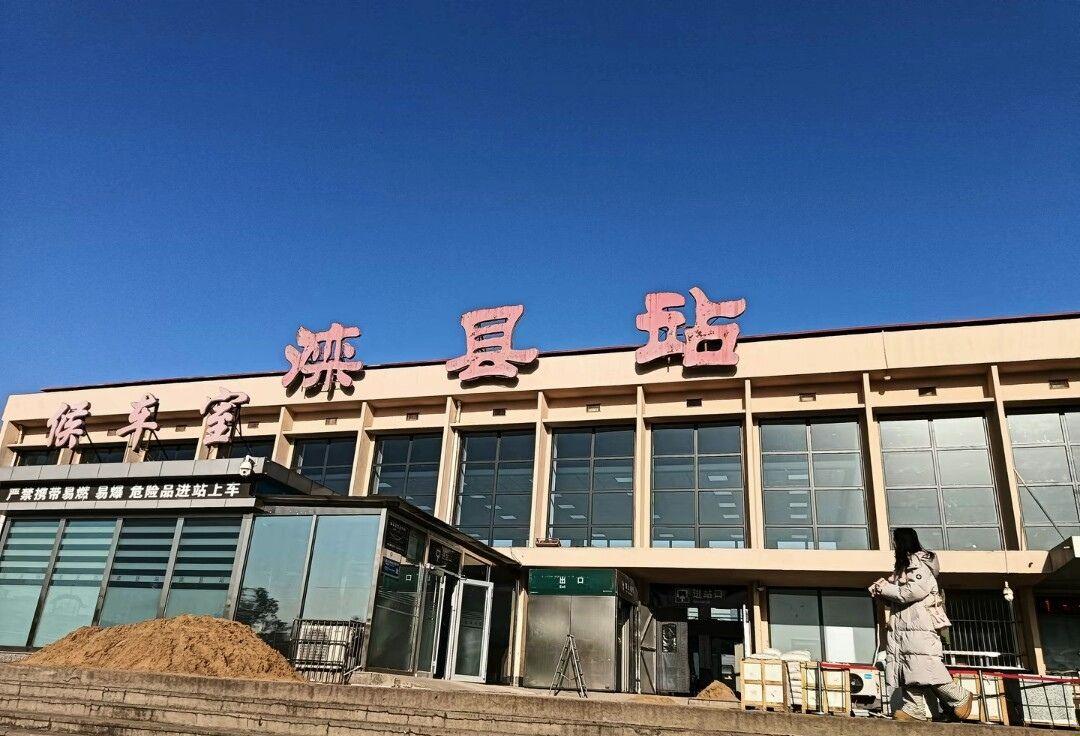
地标名称：滦县站
所在城市：唐山市·滦州市